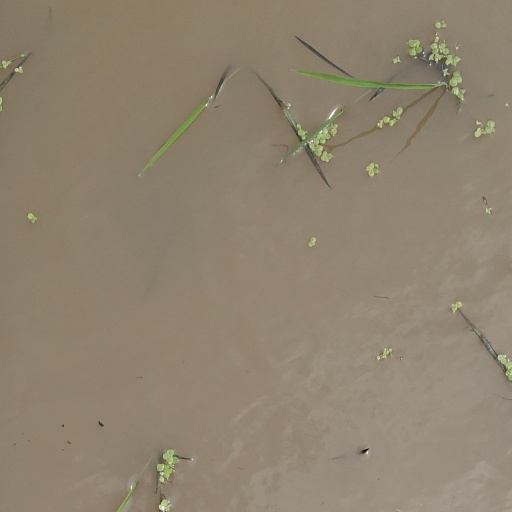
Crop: rice